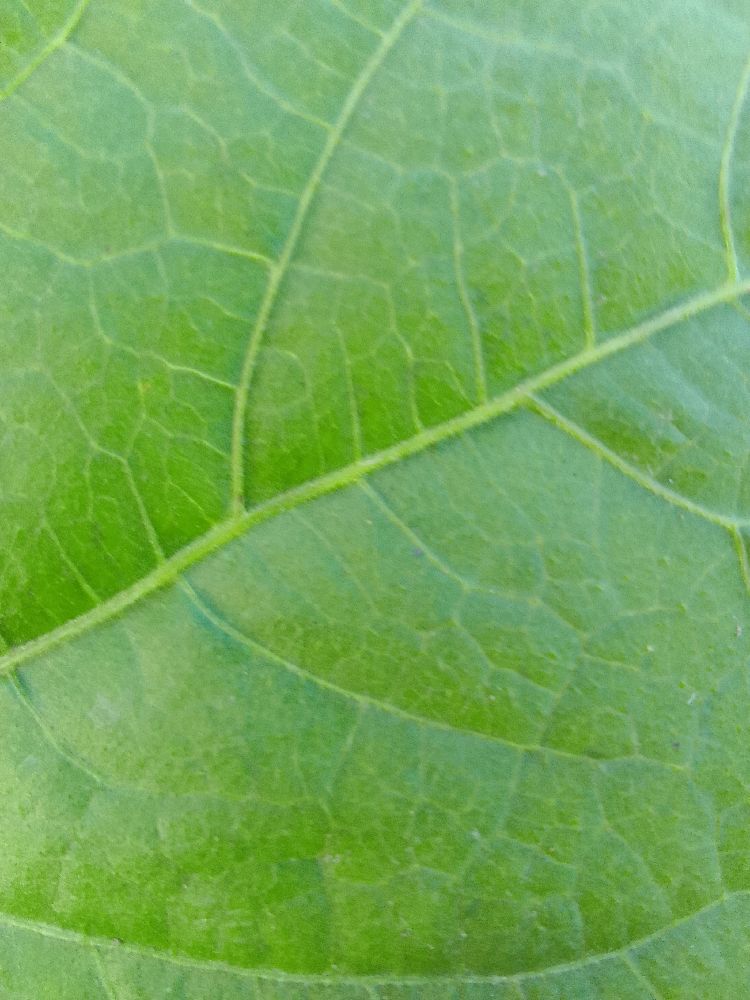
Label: healthy